Zone Policeman 88

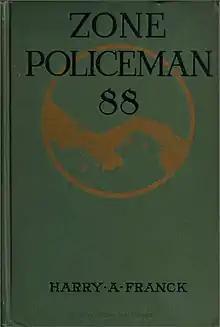
Cover of a 1913 edition

Zone Policeman 88: A Close Range Study of the Panama Canal and Its Workers is a non-fiction book written by Harry A. Franck and published in 1913. Franck, a travel writer who had produced a highly successful 1910 travelogue, "Vagabond Journey Around the World", took a position as a police officer in the Panama Canal Zone, reporting his experiences and observations in a book that proved, like his debut, popular. The book was generally critically well received.